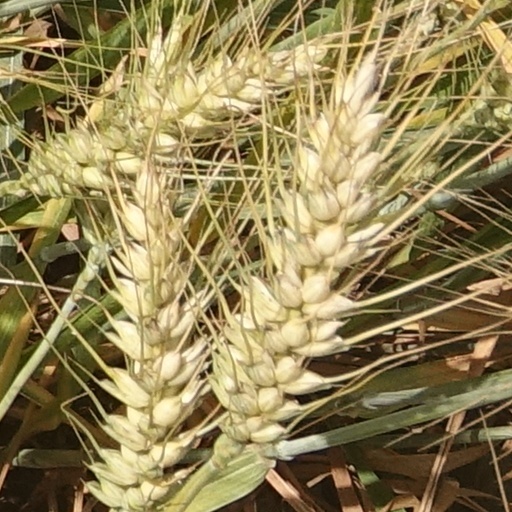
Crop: wheat